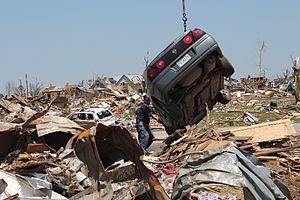
La tornade de 2011 à Joplin est une tornade à vortex multiples qui a touché Joplin dans le Missouri le 22 mai 2011. Elle faisait partie de l'éruption de tornades du 21 au 26 mai 2011. La tornade est classée EF5 sur l'échelle de Fujita améliorée, c'est-à-dire le maximum.
Joplin est une ville des comtés de Jasper et de Newton, dans l’État du Missouri, aux États-Unis.